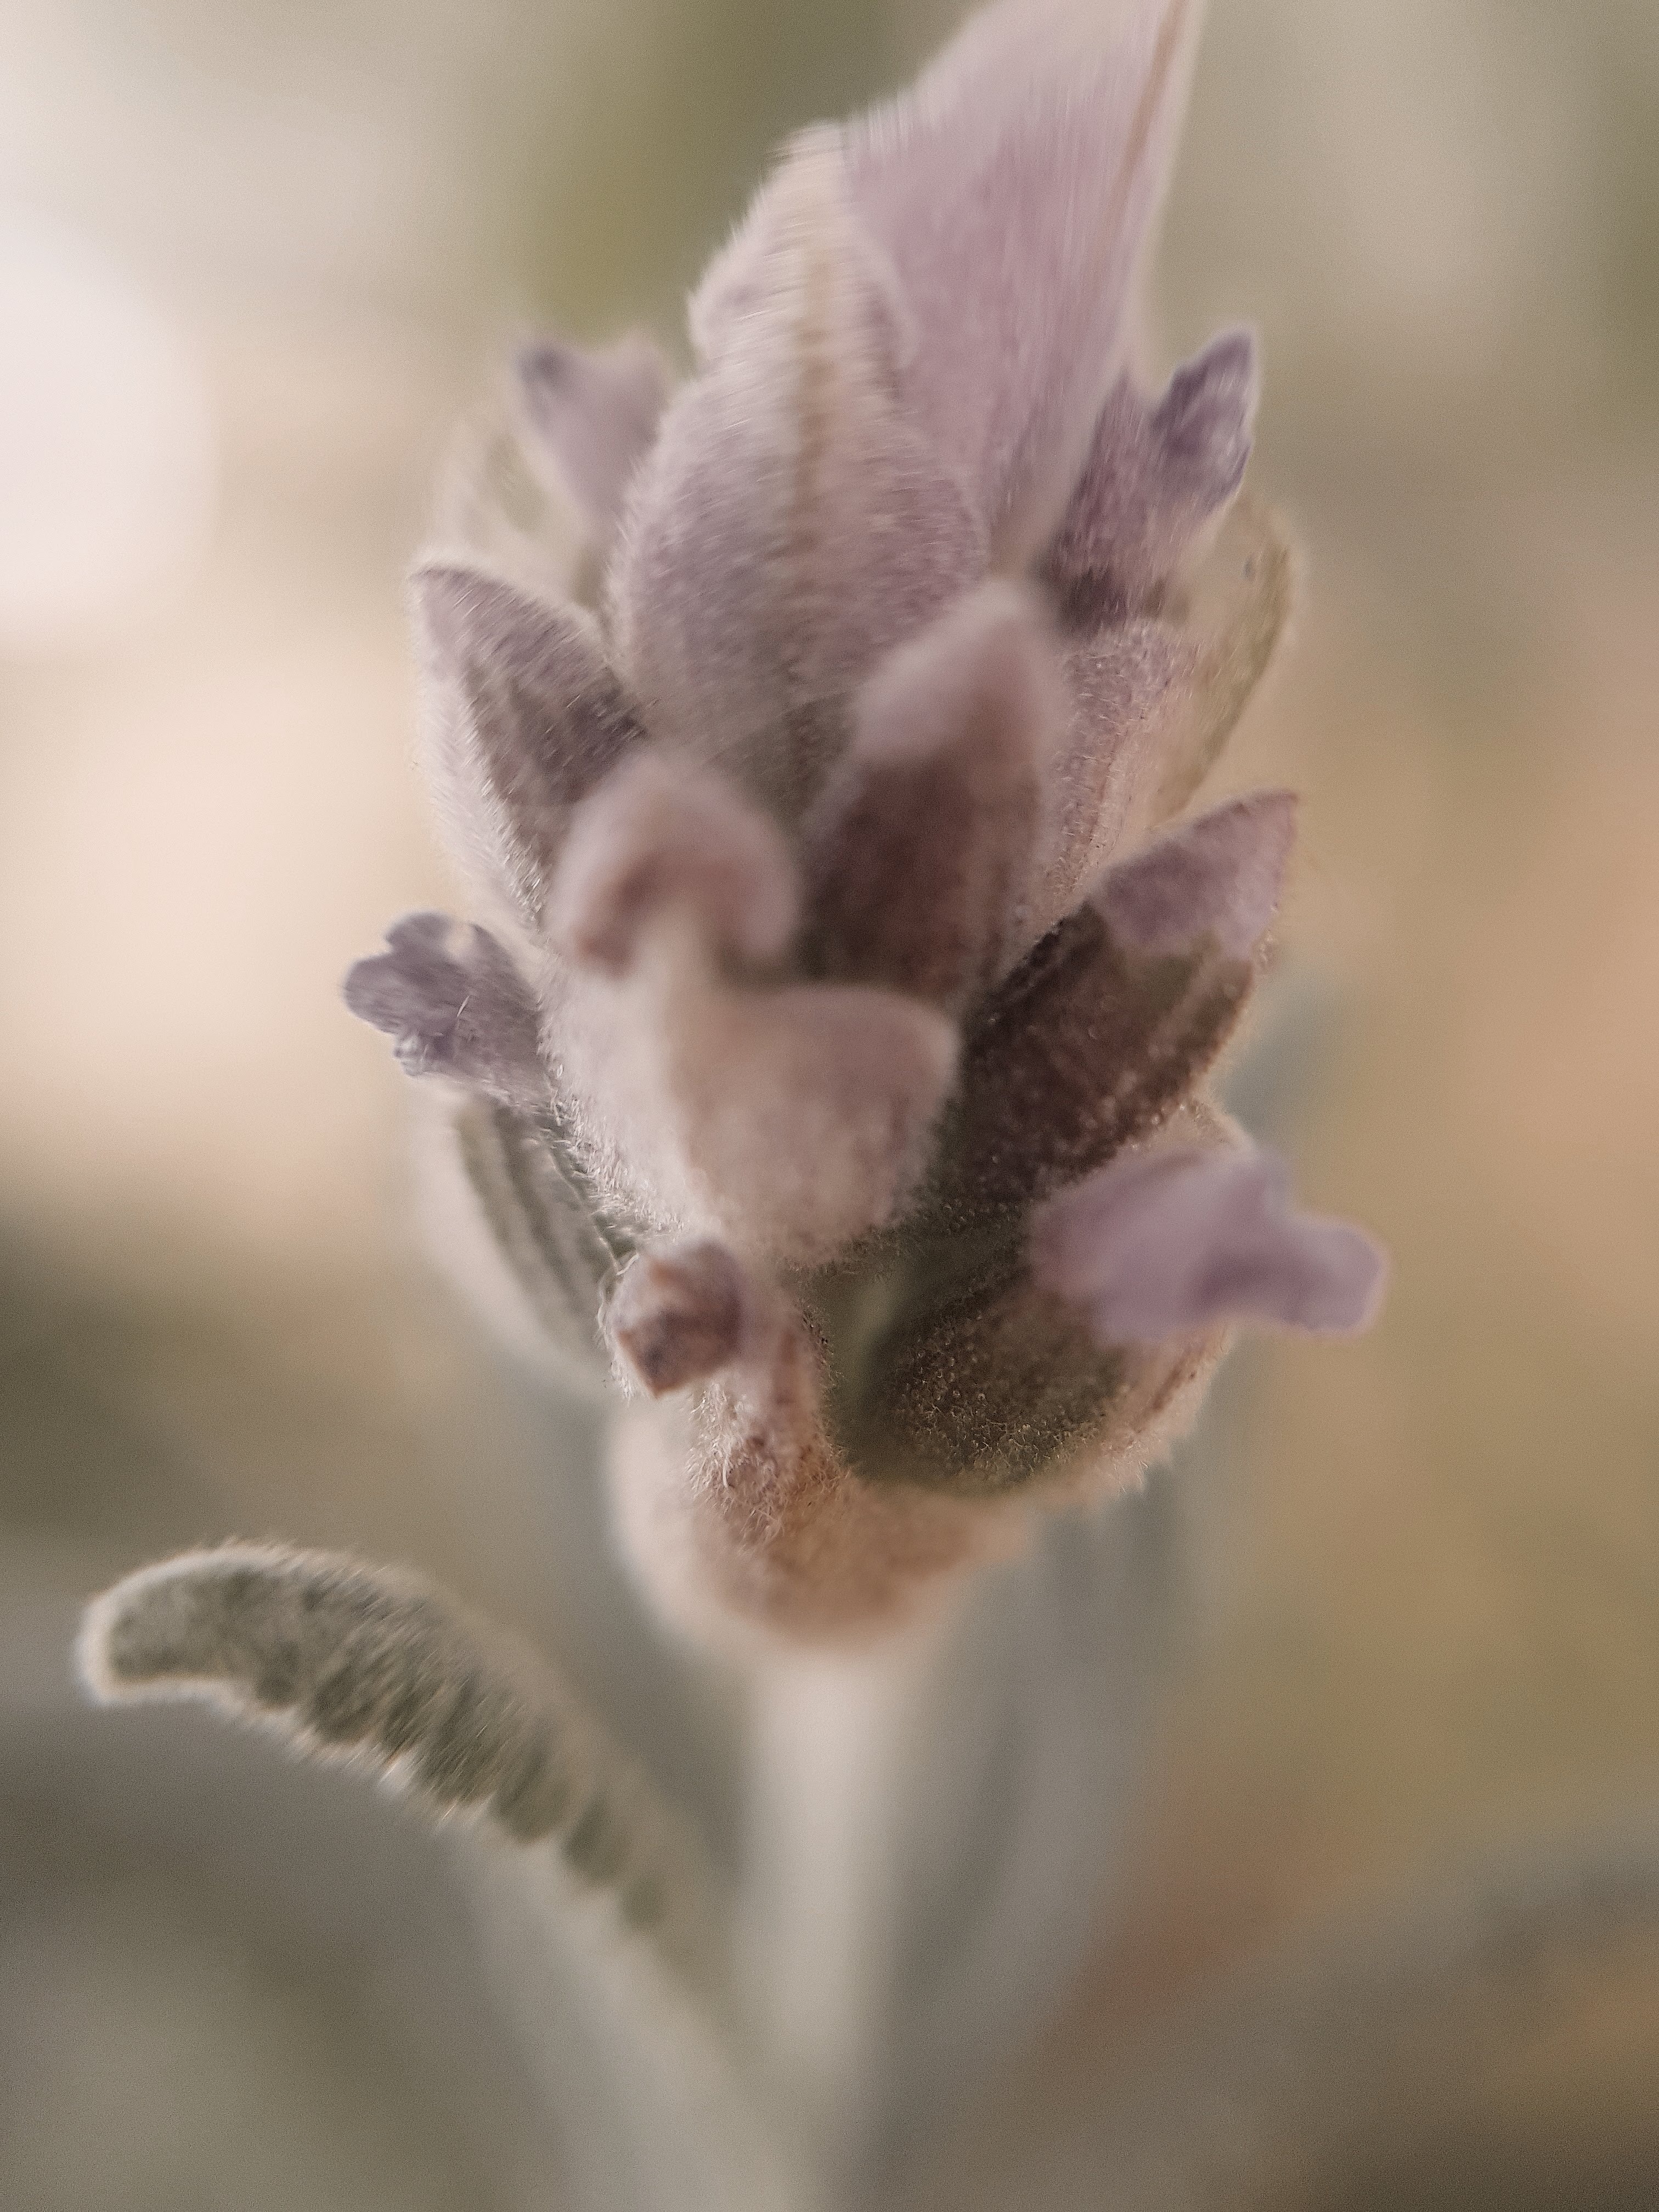
flowering plant, flower, plant, lavender, botany, petal, english lavender, lavandula dentata, broomrape, Pedicel, bud, macro photography, wildflower, Broomrape family, Clary